Shelbourne F.C. in European football

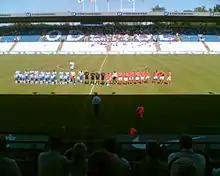
Shelbourne line-out against Odense BK in the second round of the 2006 Intertoto Cup.

In 1998 Shels came up against Rangers in the UEFA Cup. The home leg was moved to Prenton Park, England for security reasons following interference from then Taoiseach Bertie Ahern and despite taking a 3–0 lead, Shels ended up losing 5–3. The return leg in Ibrox Stadium finished 2–0 to Rangers in front of a crowd of 46,906.